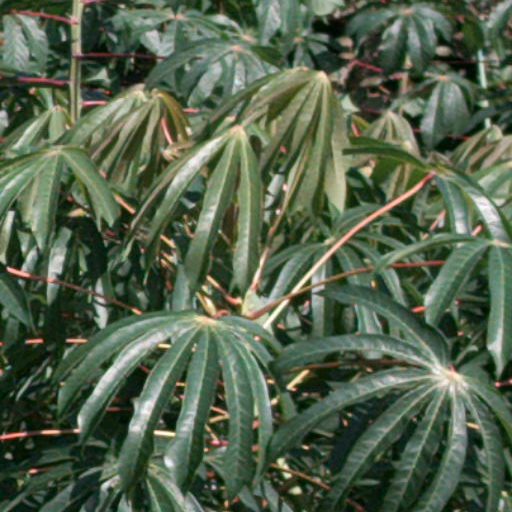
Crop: cassava